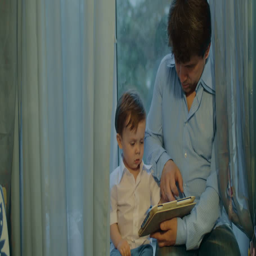
father and little son are sitting by the window in evening and watching cartoons in tablet pc